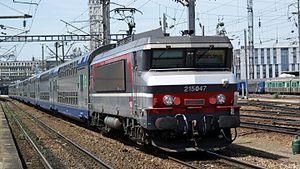
La BB 15047 et son TER2N entre en gare d'Amiens
La Société nationale des chemins de fer français est l'entreprise ferroviaire publique française, officiellement créée par convention entre l'État et les compagnies de chemin de fer préexistantes, en application du décret-loi du 31 août 1937. Elle est notamment présente dans les domaines du transport de voyageurs, du transport de marchandises et réalise la gestion, l'exploitation et la maintenance du réseau ferré national appartenant à l'État.
Cette liste recense les parcs de matériels roulants utilisés par le réseau TER Hauts-de-France.